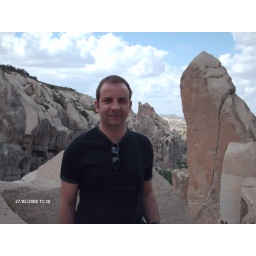
denis standing on hill near some interesting rock formations caused by erosion.